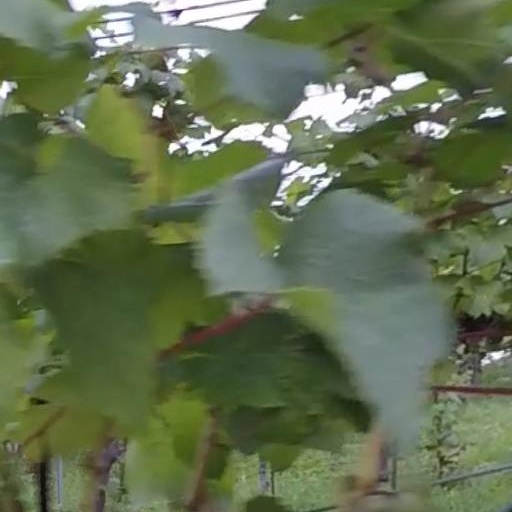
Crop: grape